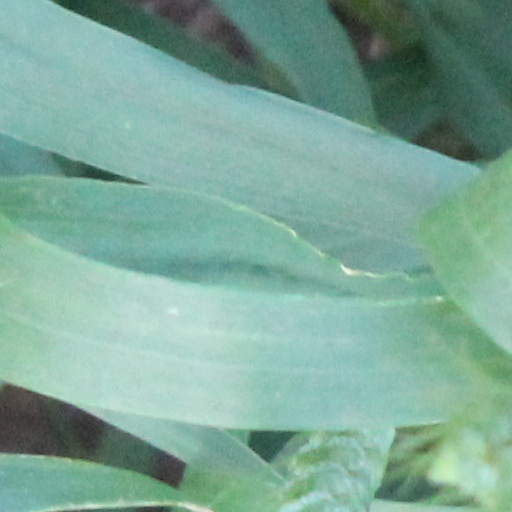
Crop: wheat